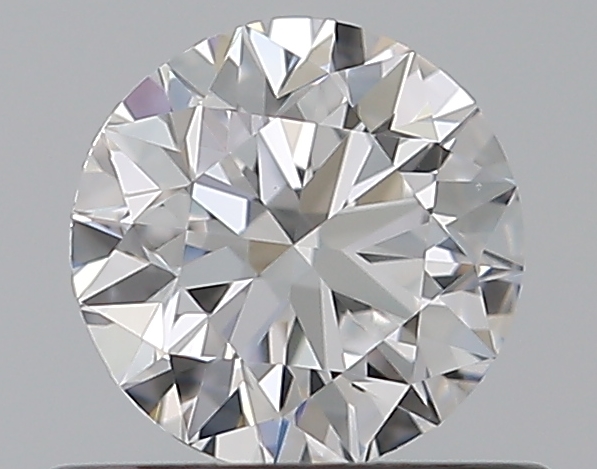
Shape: round
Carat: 0.5
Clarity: VS1
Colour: D
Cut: VG
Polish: EX
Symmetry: VG
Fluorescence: N
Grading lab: GIA
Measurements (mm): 4.99 x 5.05 x 3.16